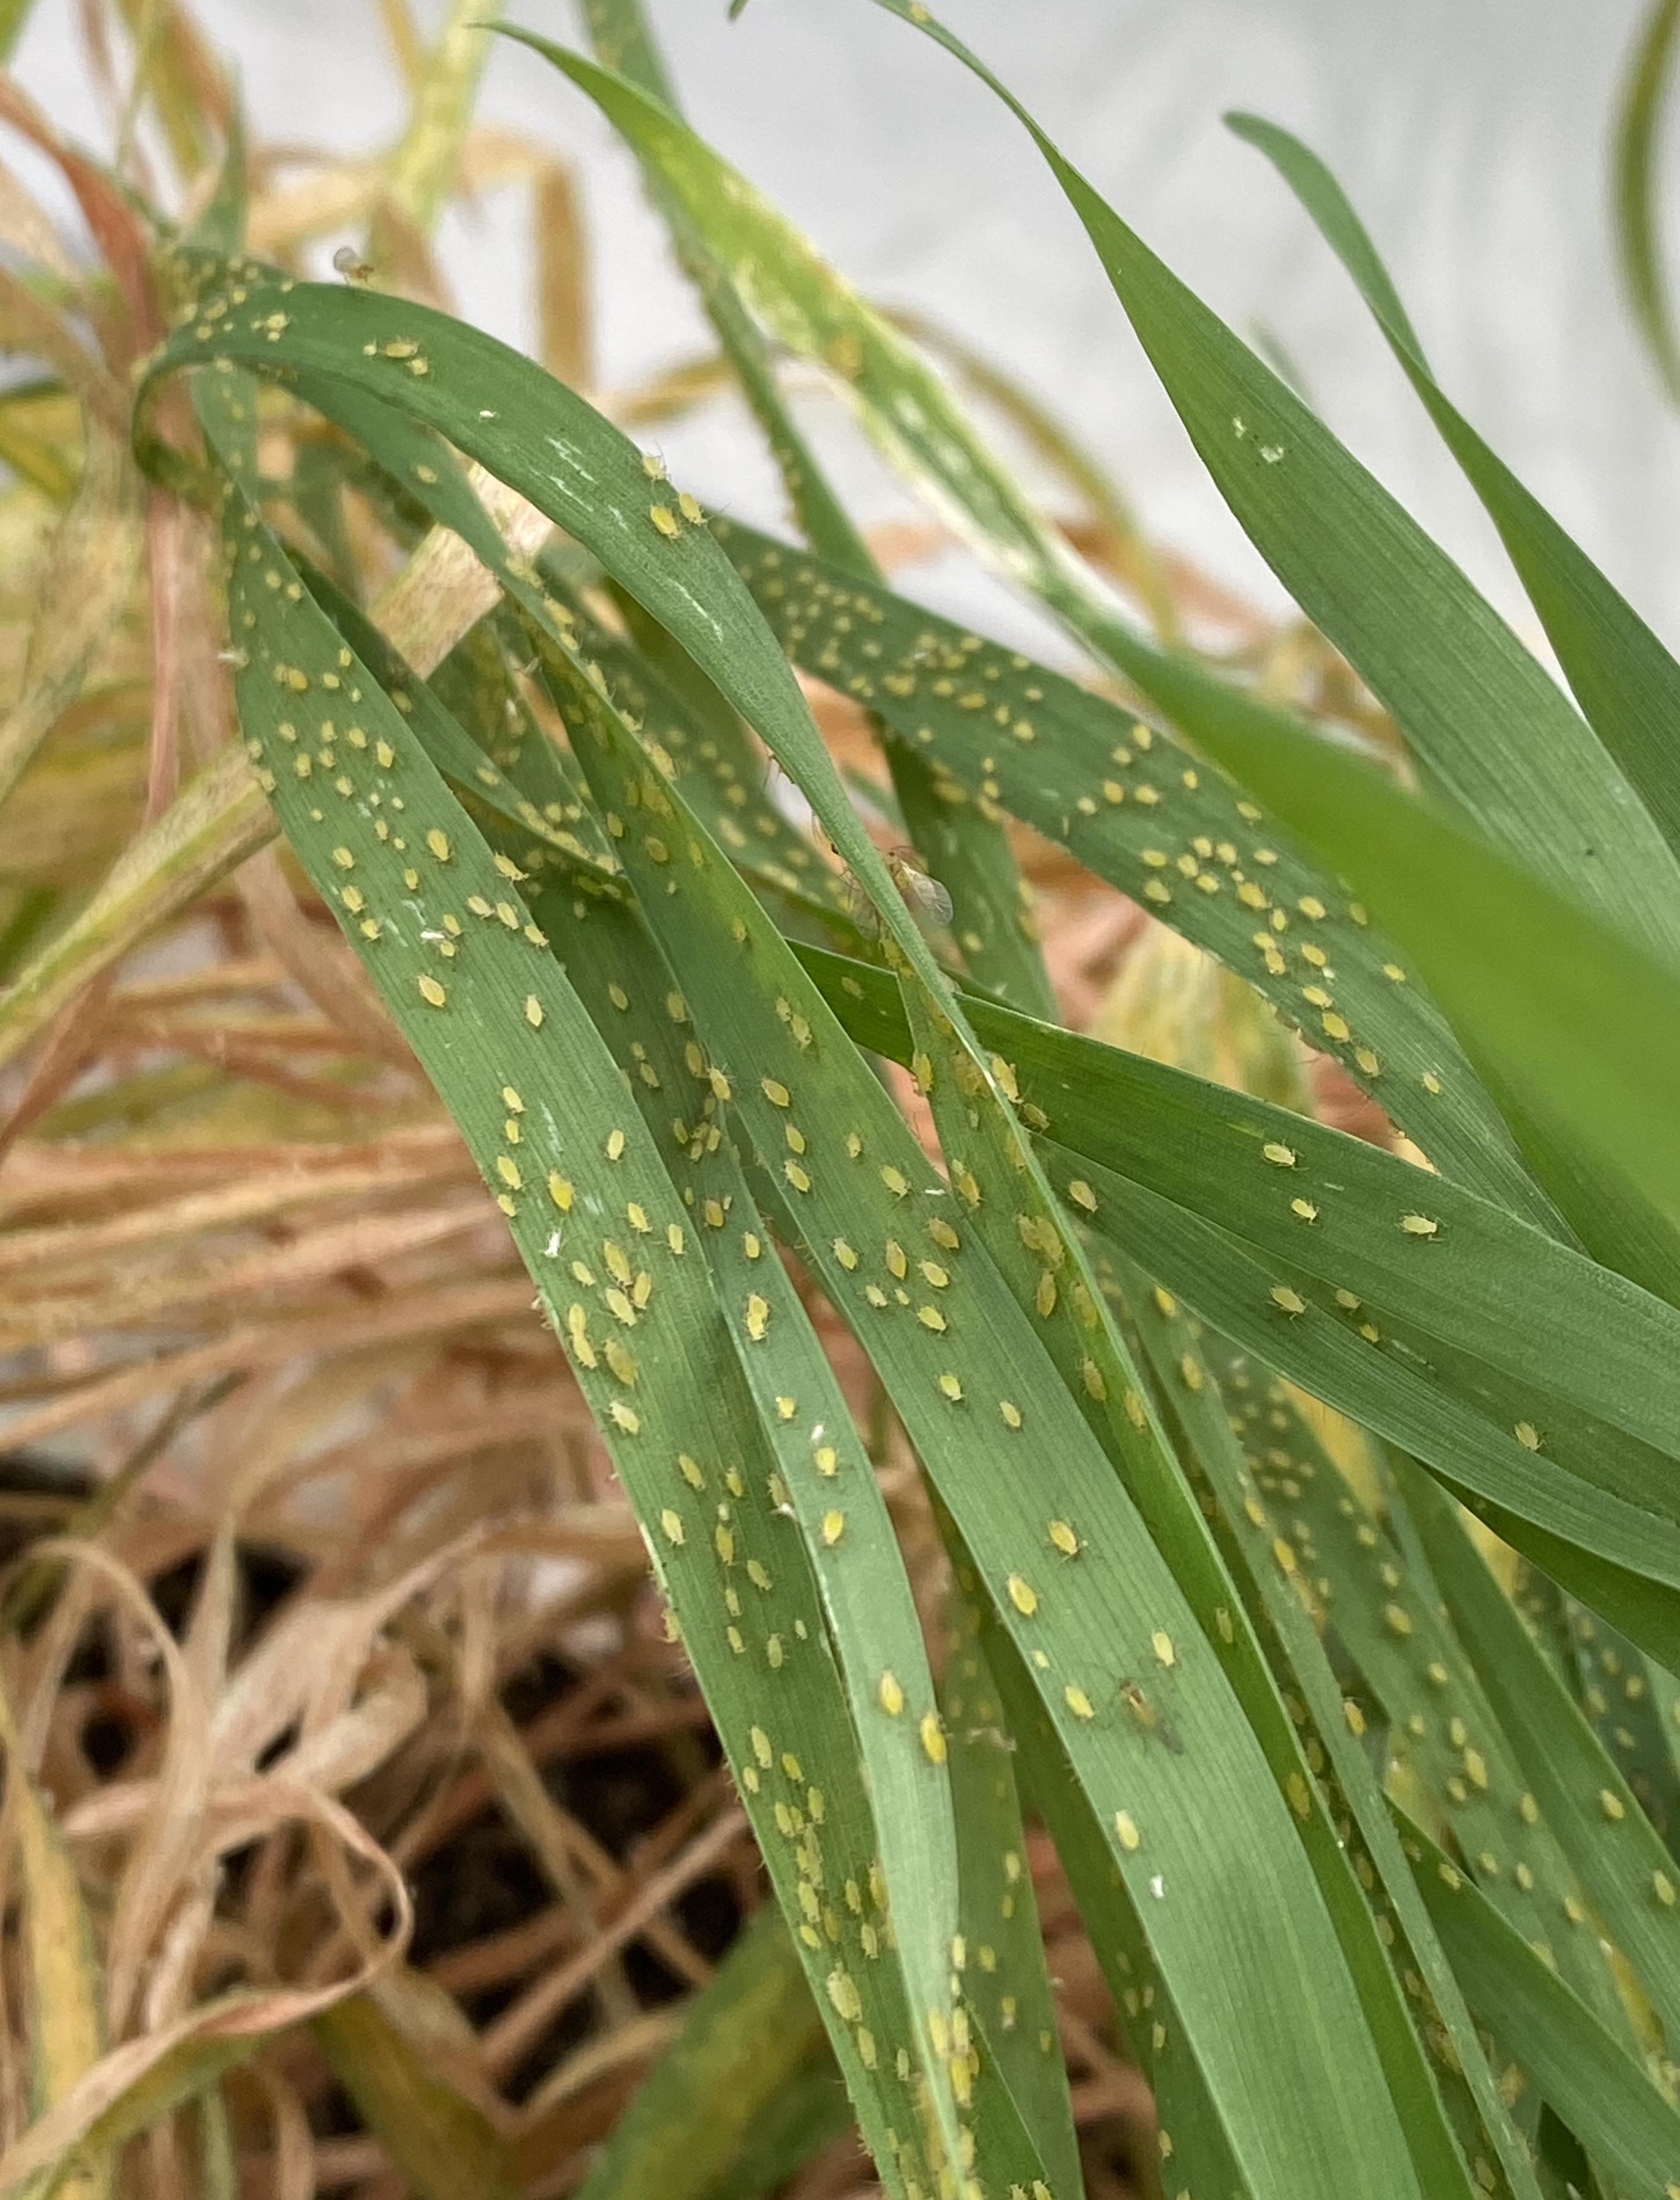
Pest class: cereal_grass_aphid